Itasca State Park

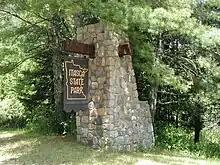
Entrance sign

Lake Itasca is a popular location for summer activities in Minnesota, with 496,651 visitors in 2006. Fishing, canoeing, boating, and kayaking equipment are always accessible. On land recreation consists of biking via the Heartland Trail, horseback riding, and hiking. A section of the North Country National Scenic Trail passes through the park's southern tier and includes three backcountry campsites. Numerous historical sites are available to view. The headwaters of the Mississippi River are one of the most visited sites featured at the park. Tourists can visit the new Mary Gibbs Visitor Center and the exhibits at the Jacob V. Brower Visitor Center. The park also offers a climb up the historic Aiton Heights Fire Tower.